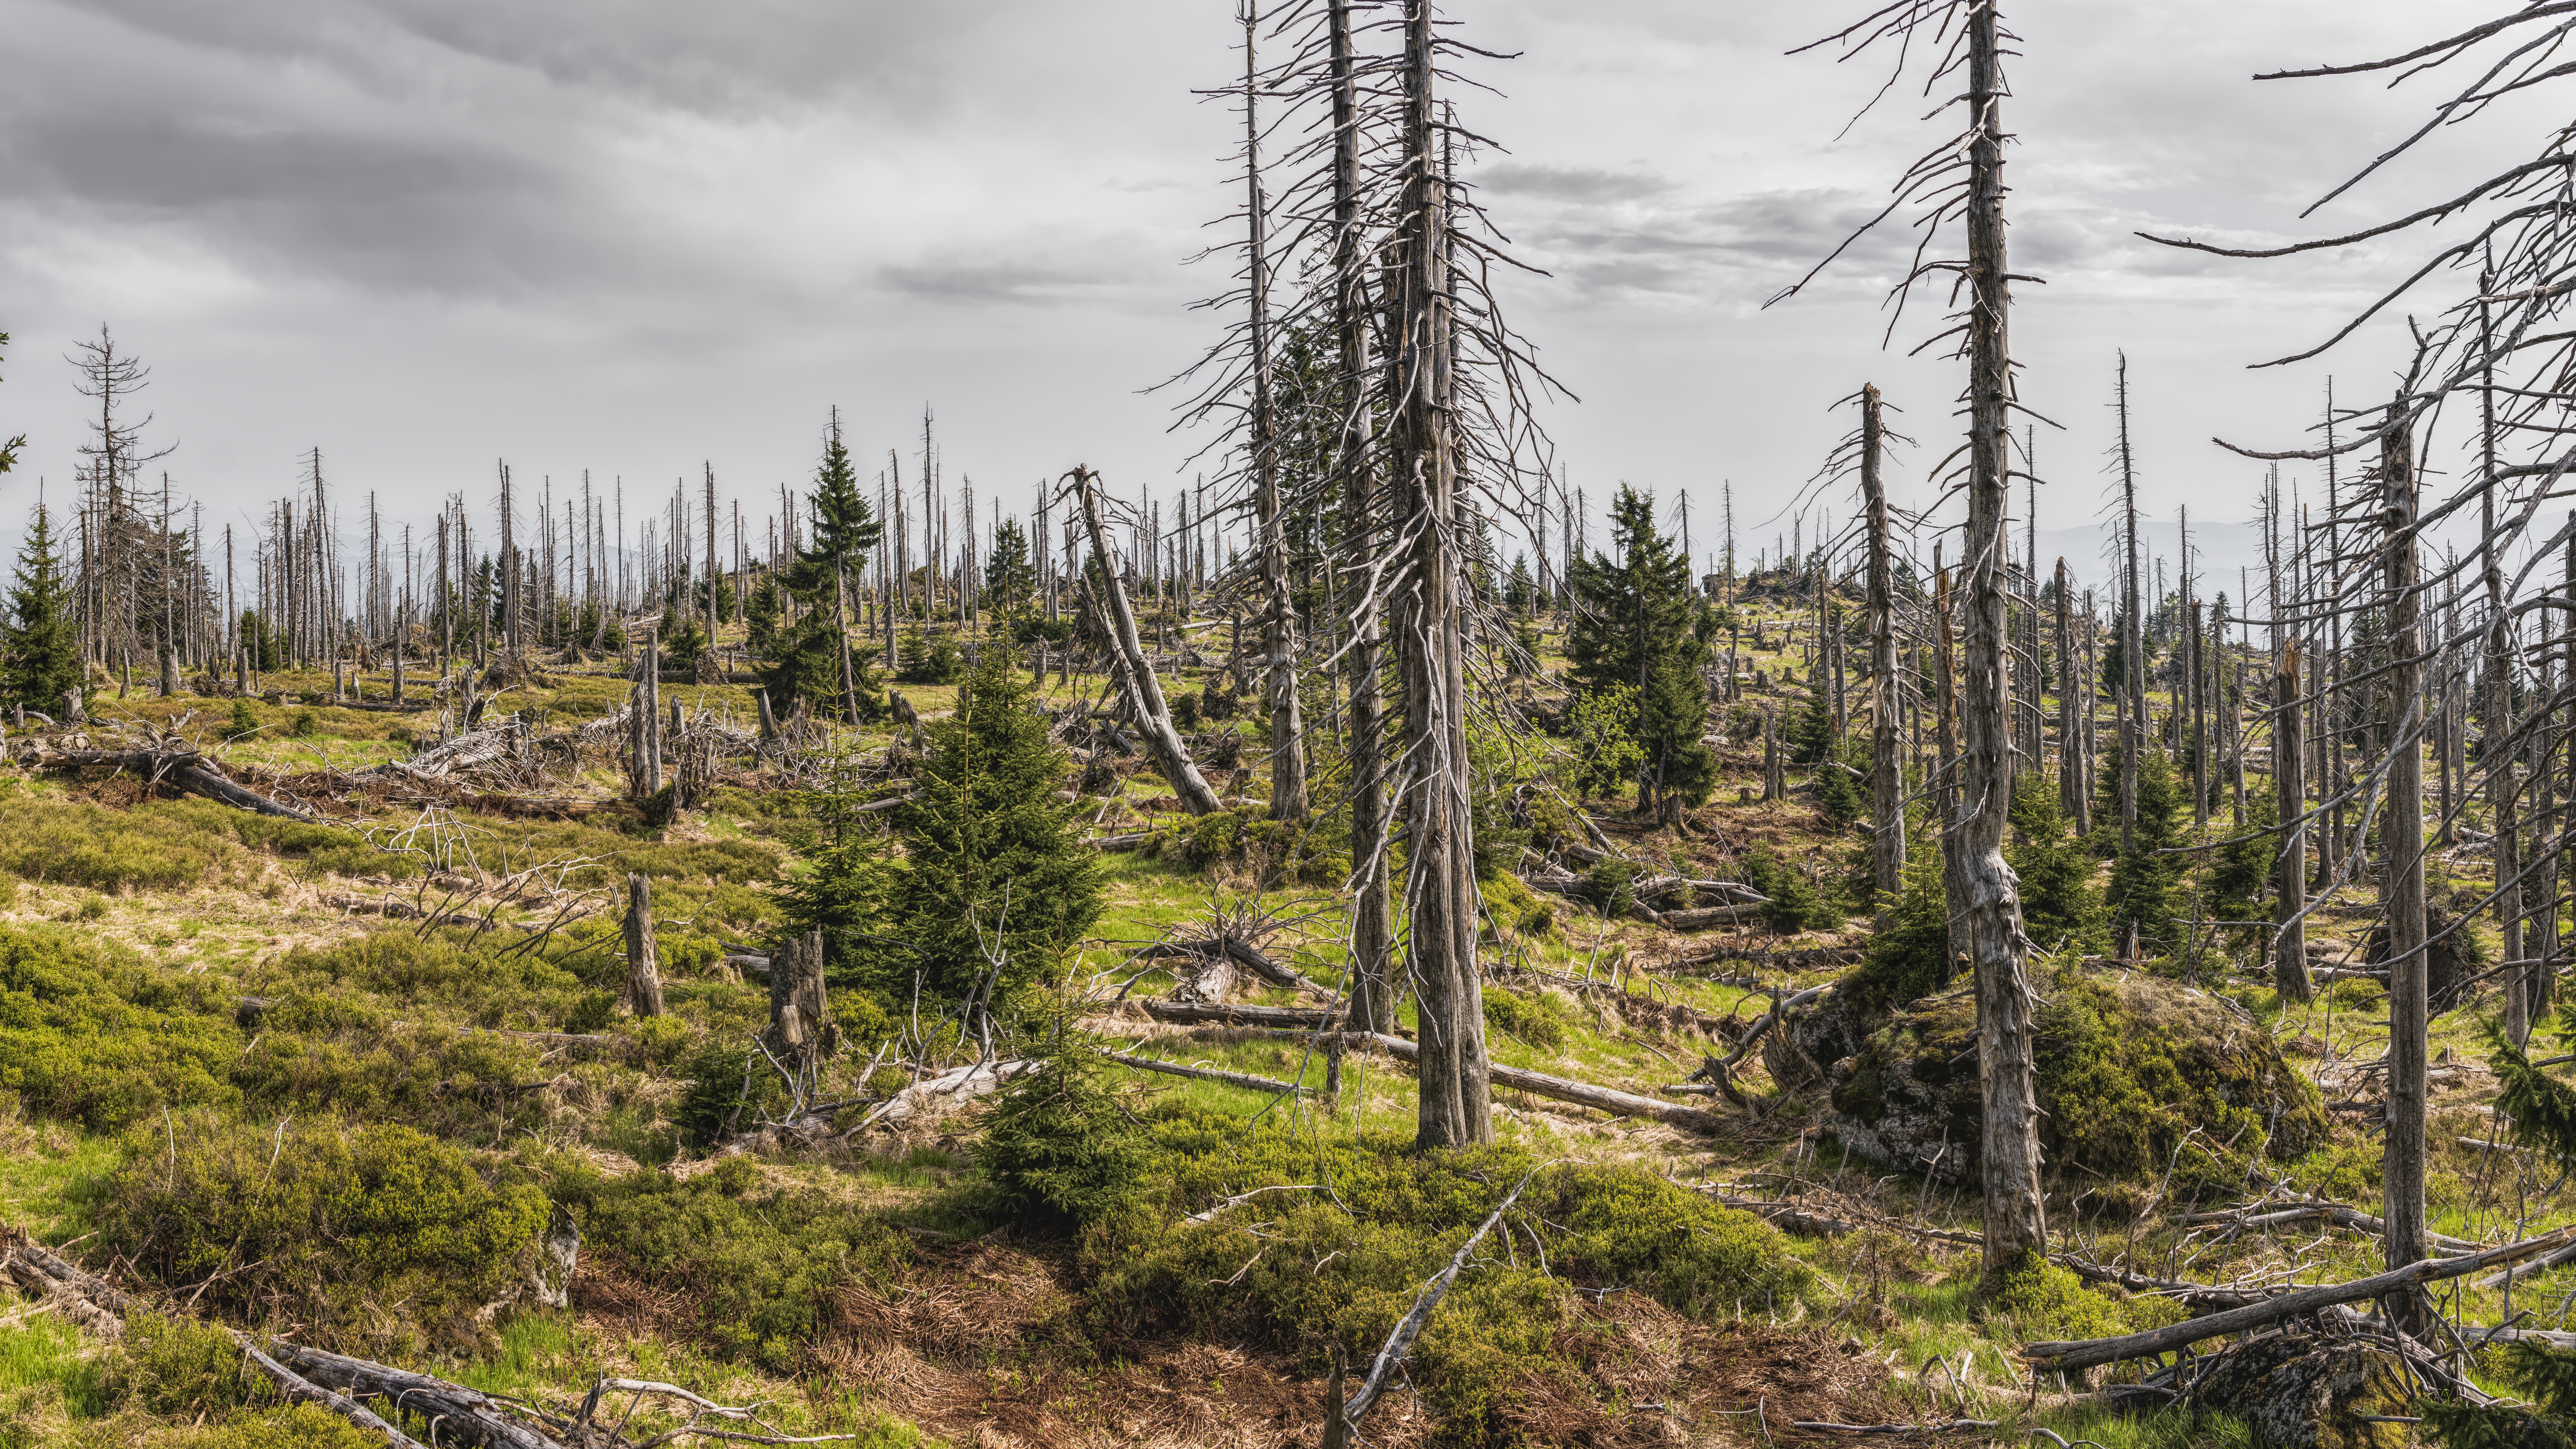
ecosystem, spruce fir forest, wilderness, tree, vegetation, forest, tropical and subtropical coniferous forests, temperate coniferous forest, path, biome, shrubland, old growth forest, plant community, conifer, temperate broadleaf and mixed forest, pine family, woodland, mountain, landscape, hill, tundra, bog